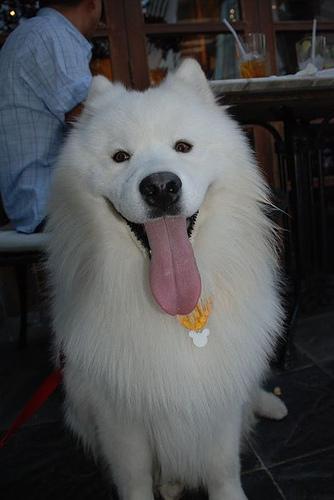
Breed: samoyed